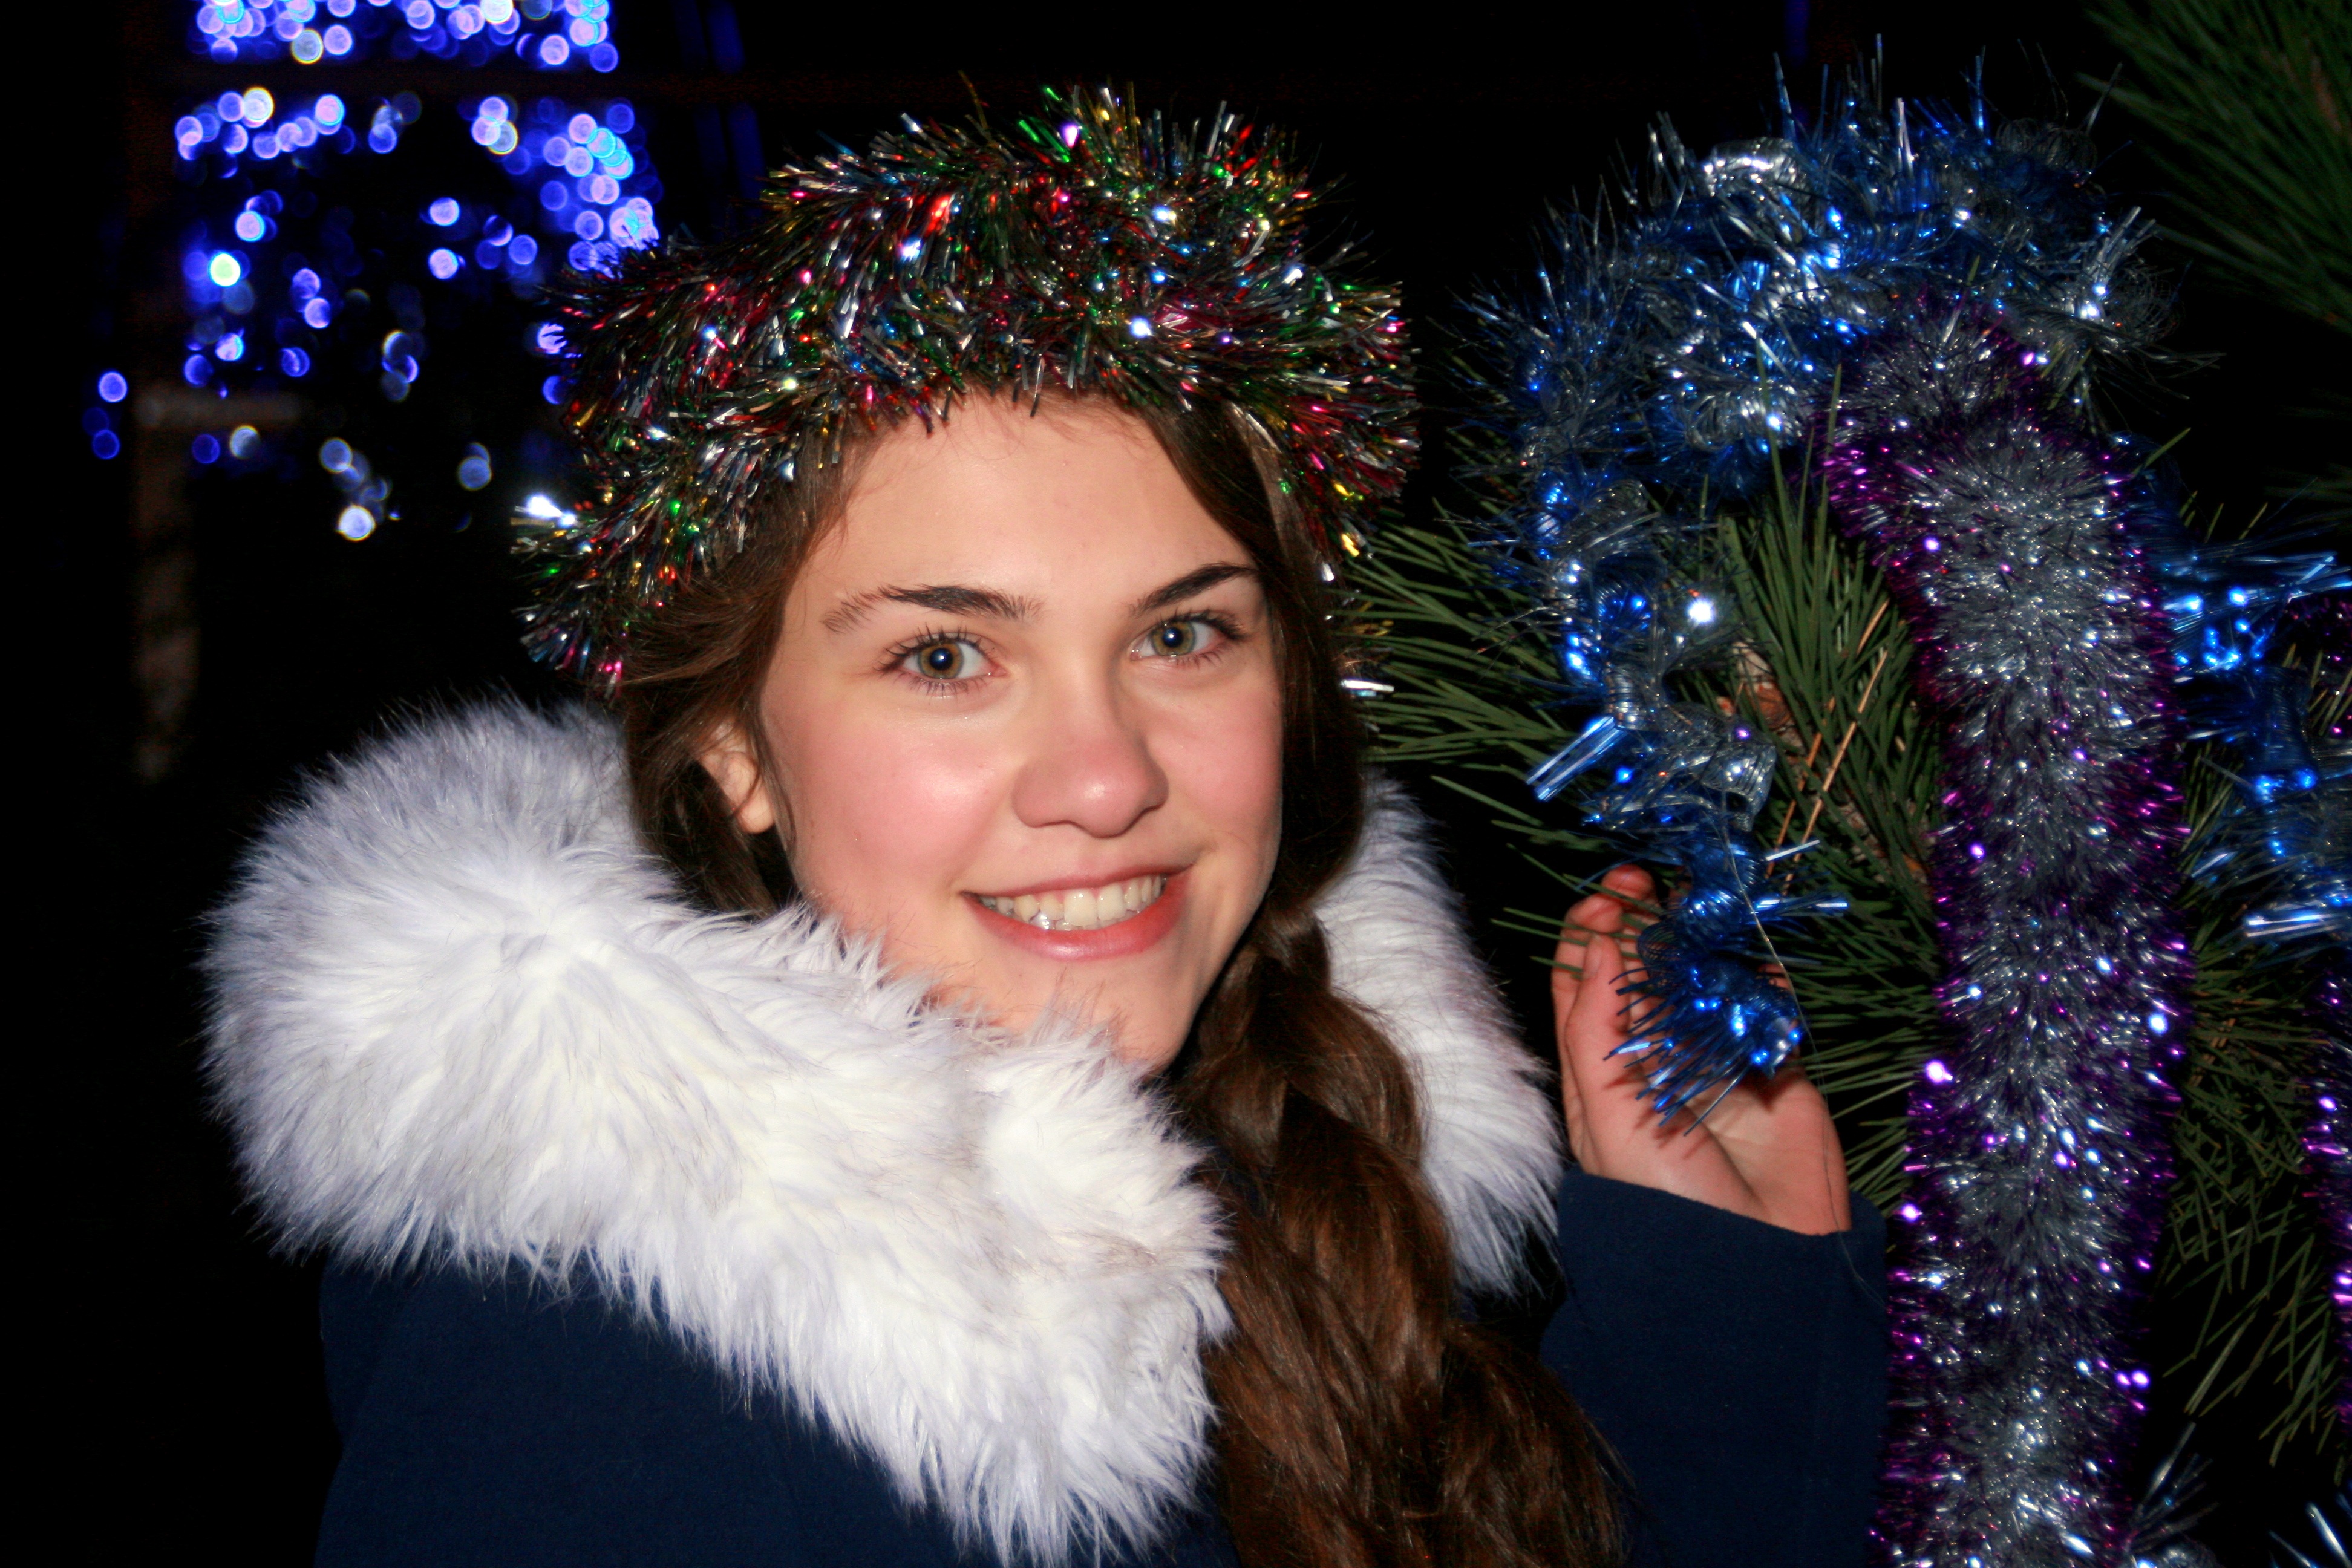
girl, christmas, christmas tree, christmas decoration, happiness, tinsel